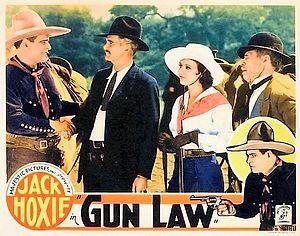
Betty Boyd, née Elizabeth Boyd Smith, est une actrice américaine de cinéma muet et des premiers films parlants, du début des années 1930.